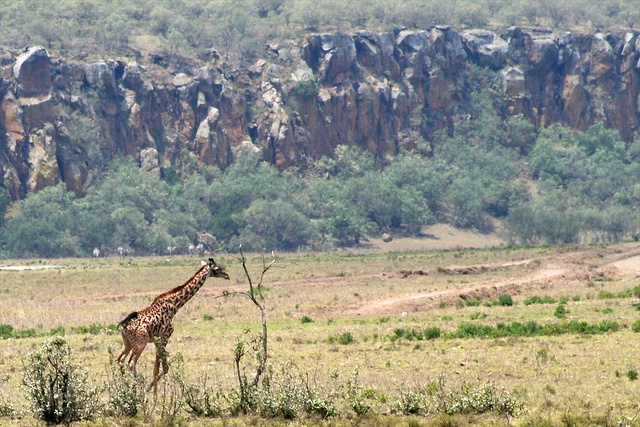
A giraffe walking through a grassy area near some rocks.
A giraffe is standing in the wild, there are large rocks in the background.
A giraffe in it's natural habitat on a sunny day.
An adult giraffe grazing on tree leaves in the wild.
A giraffe running through an open field surrounded by mountains.